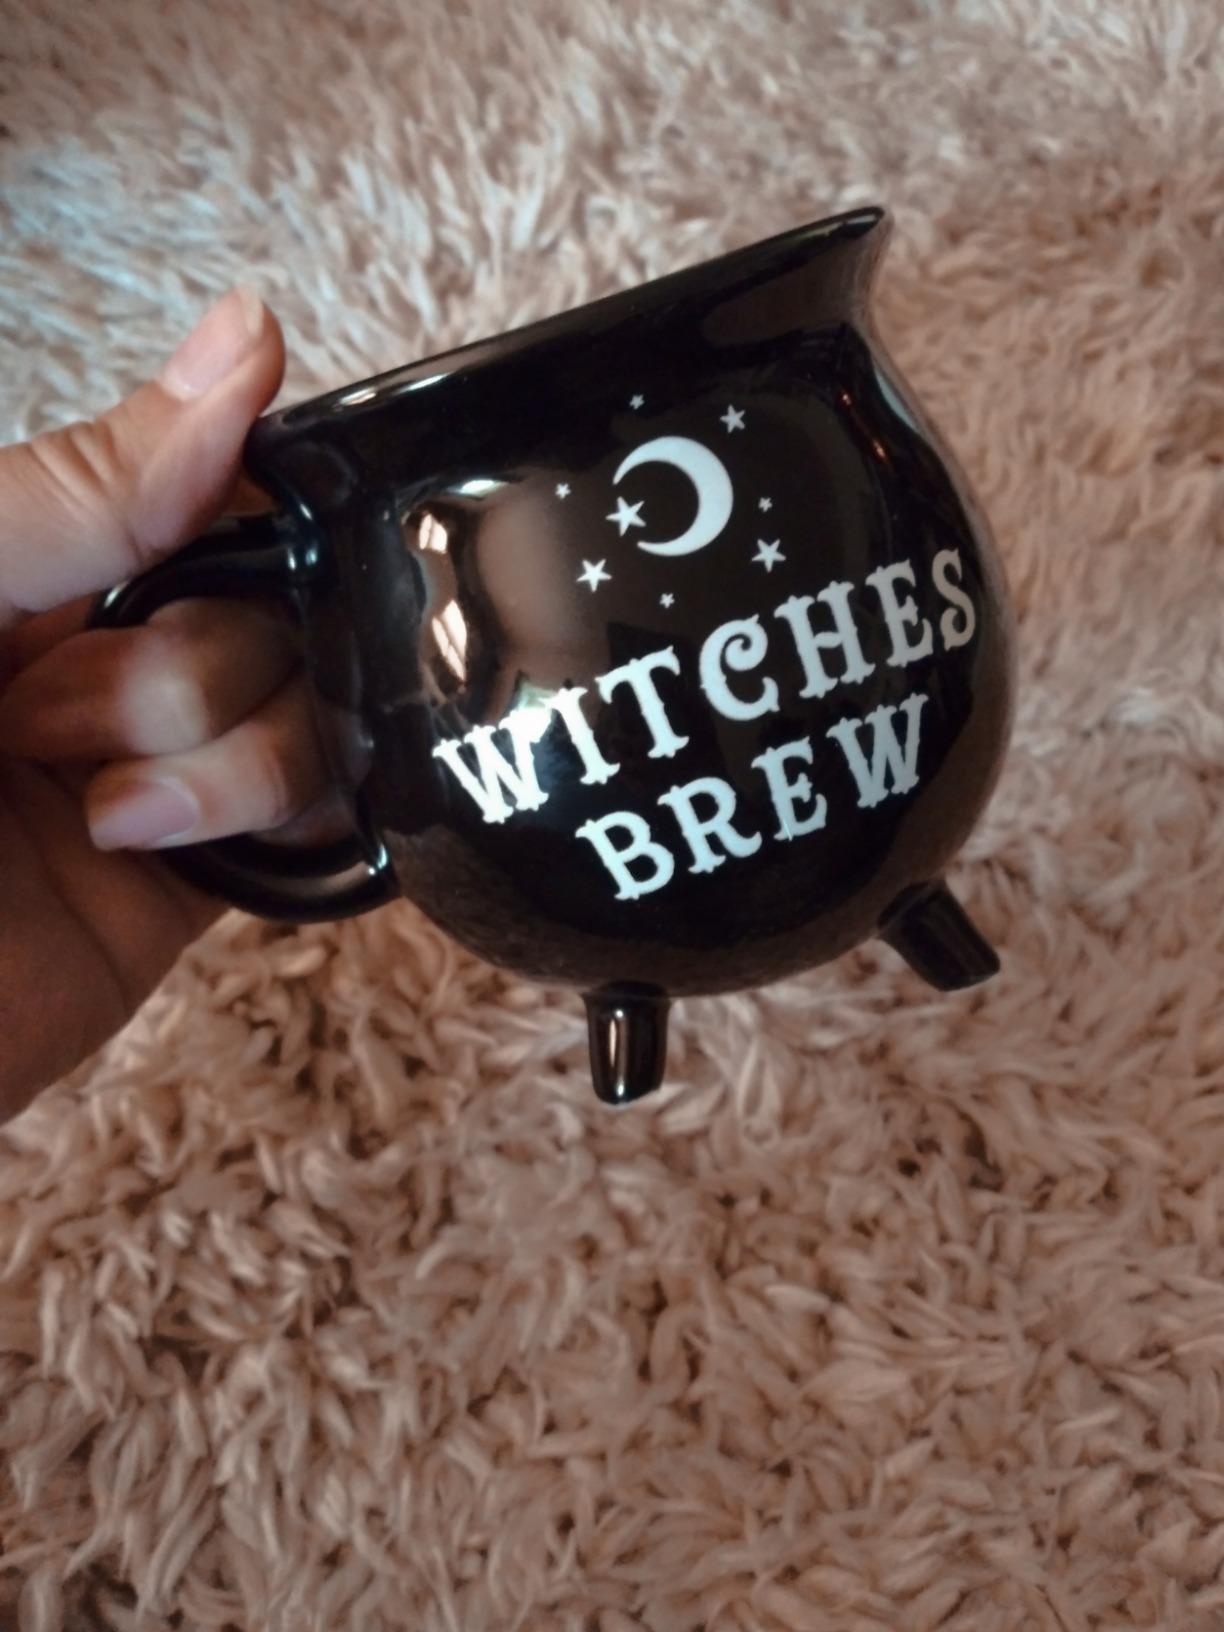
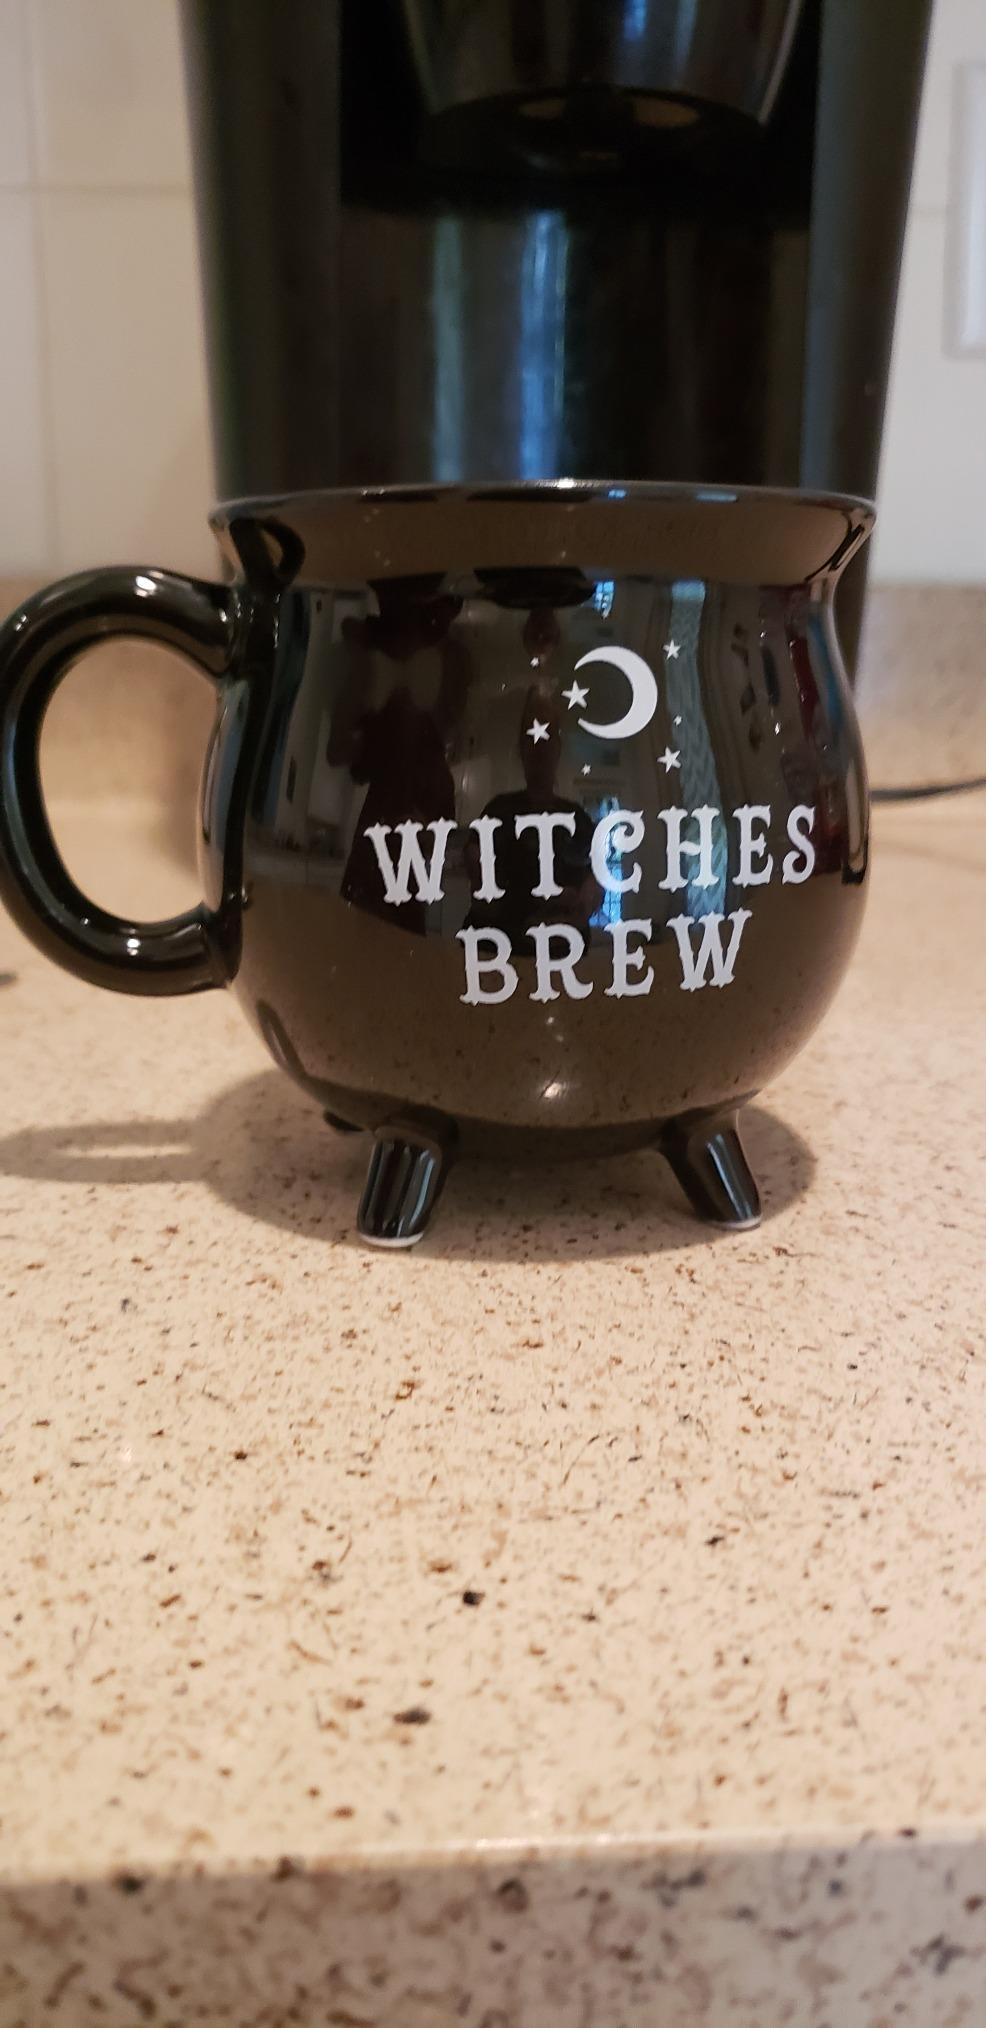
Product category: items_mug
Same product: yes